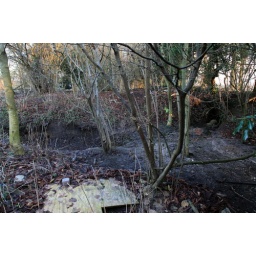
Emerging right, back under the fence boundary, a sink area on left.